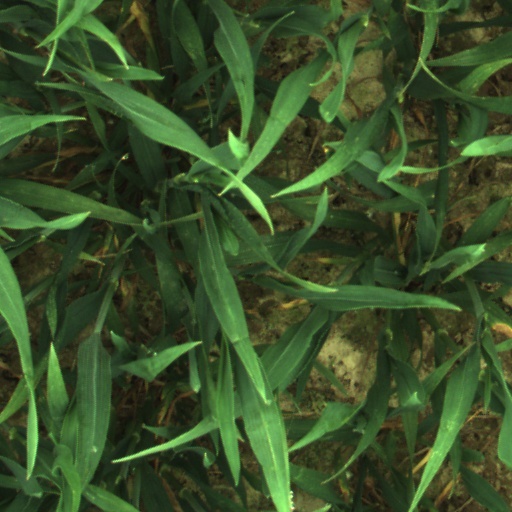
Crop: wheat